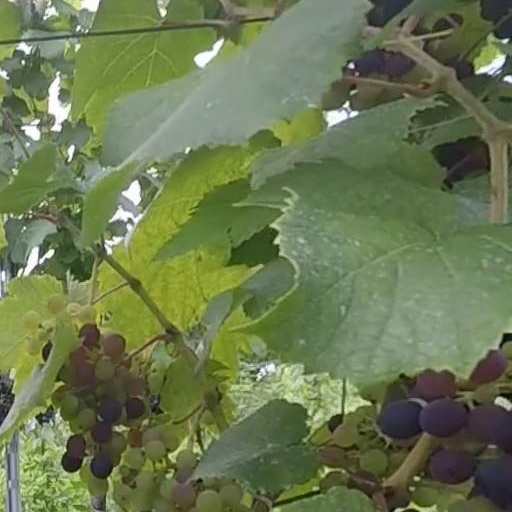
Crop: grape